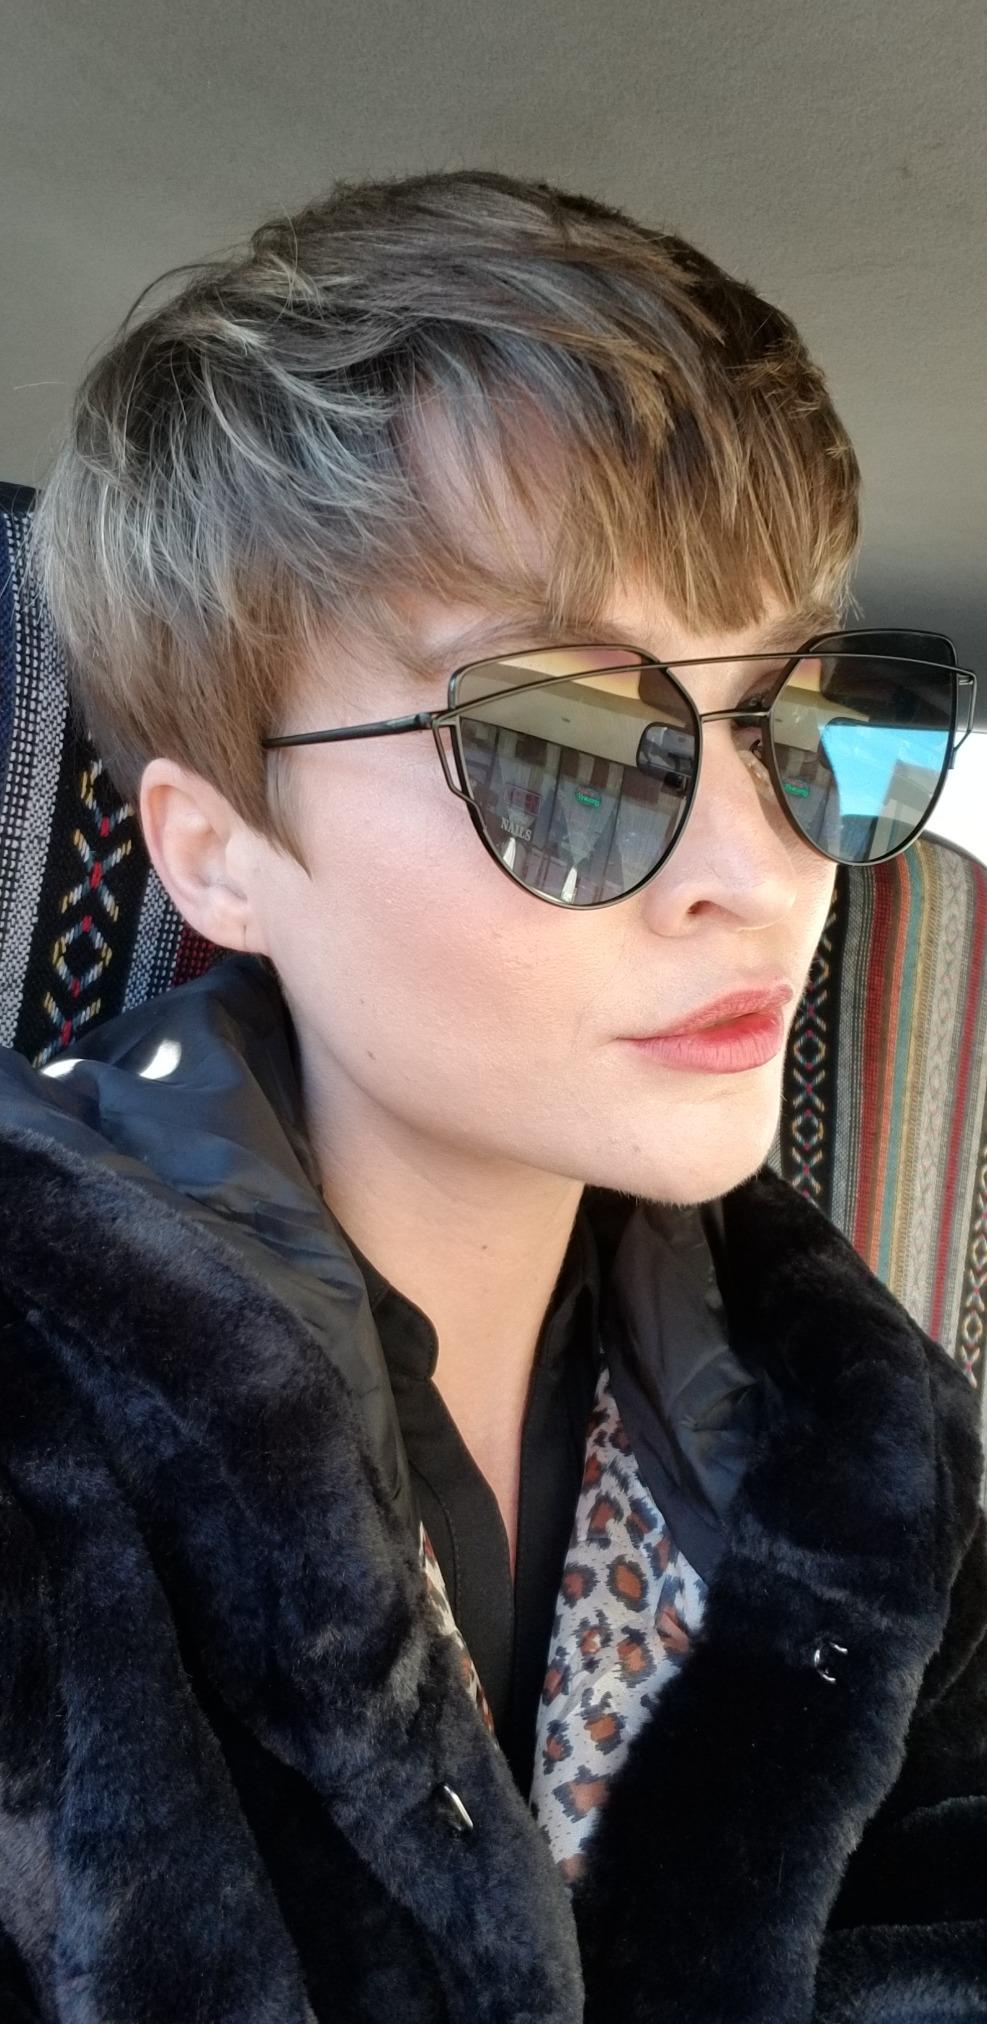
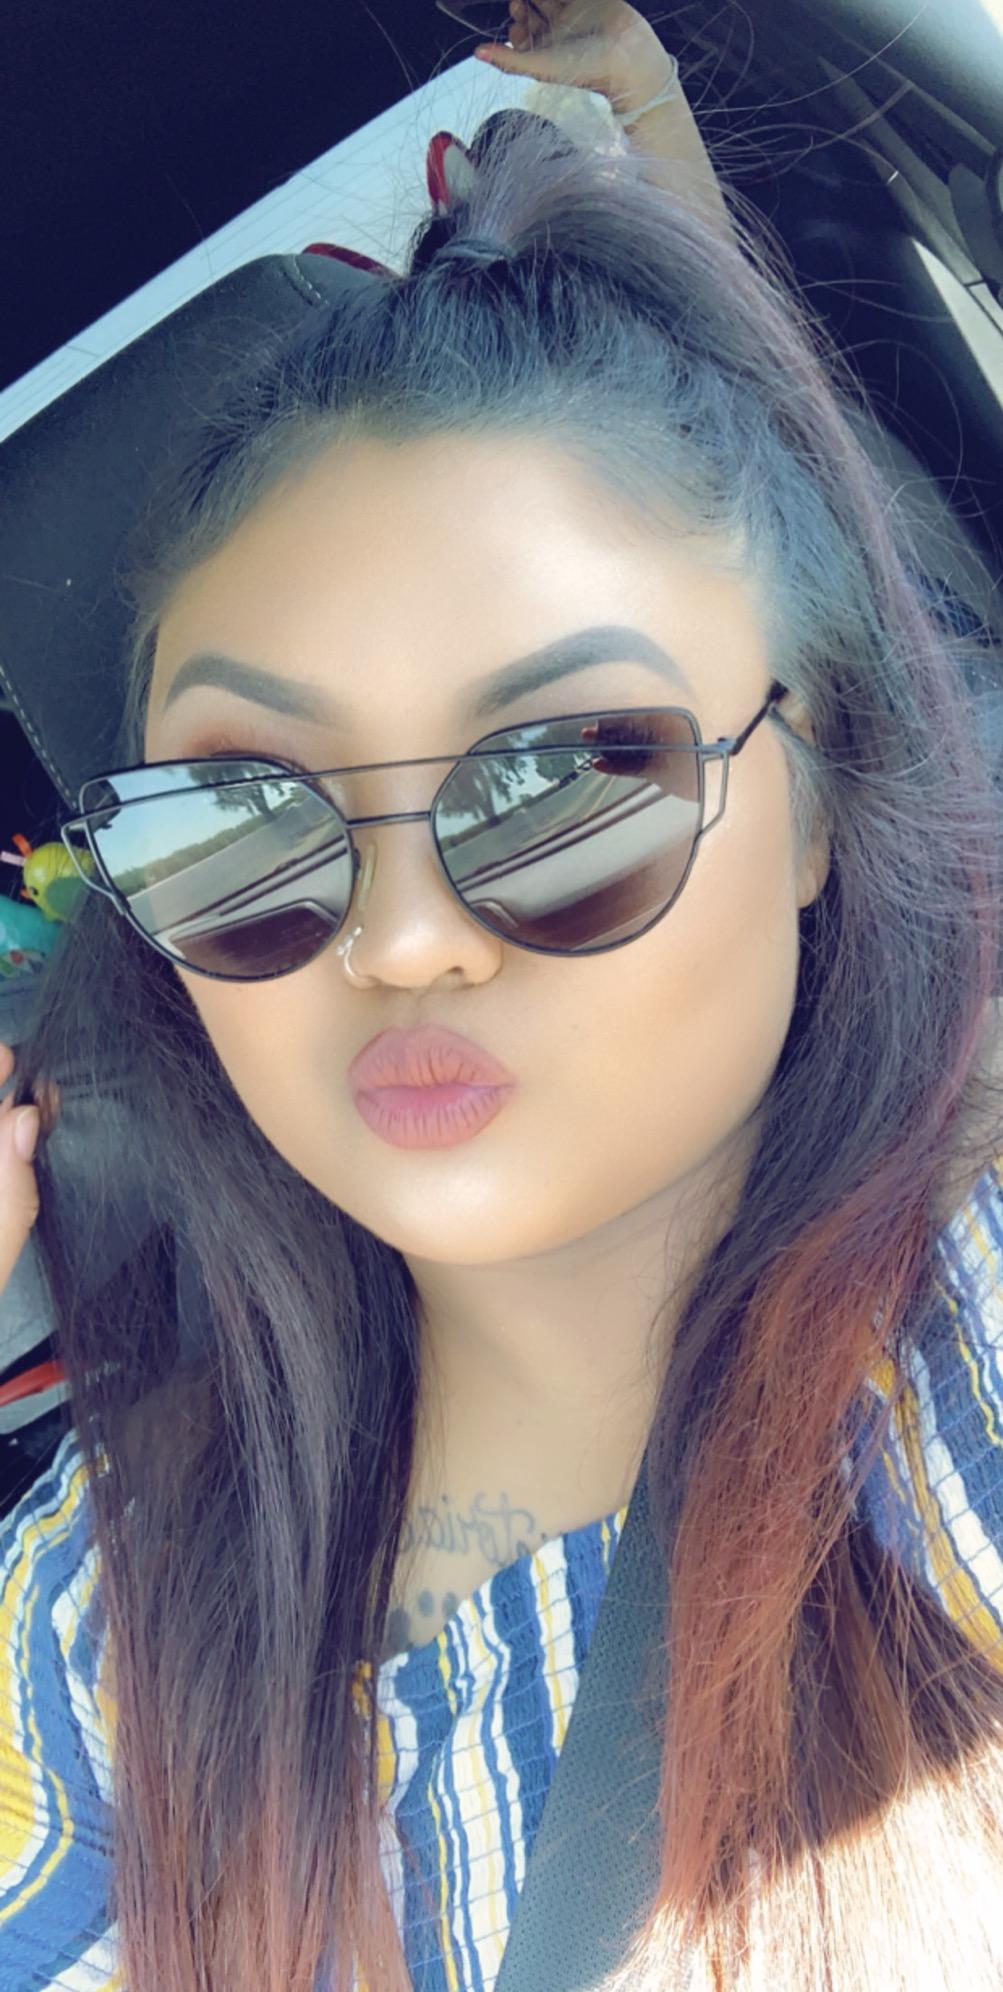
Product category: accessories_sunglasses
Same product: yes